Abdelwahab Doukkali

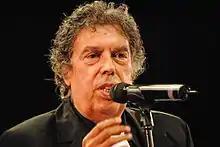
Abdelwahab Doukkali (2013)

Abdelwahab Doukkali (born 2 January 1941) is a Moroccan composer and performer. He was born in Fes, one of the 13 children of a conservative family. At the age of 18, in 1959, he went to Rabat, where he worked briefly at RTM (Radio Television Maroc), but upon seeing his boredom, colleagues encouraged him to move to Casablanca where he first entered the music culture. From 1959 to 1962 he pursued careers in both theatre and radio. He toured Algeria in 1962, then left Morocco and settled in Cairo. During his three years in Egypt, he gained popularity outside North Africa, then returned to Morocco in 1965. Doukkali continued to write and perform music through the 1990s, including popularly acclaimed songs such as Kān yā mākān and Montparnasse. His works include songs in both Moroccan dialect as well as literary Arabic. He is the recipient of numerous awards and honors, including the Mérite et Dévouement français in 2004, the Grand Prix Humanitaire de France in 2006, and medals from both Pope John Paul II and Pope Benedict XVI. His music has been featured in several films from Morocco.